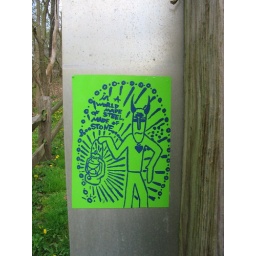
on a sign near the soccer field